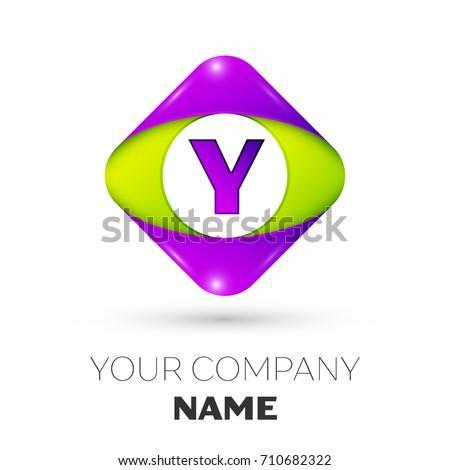
realistic letter y logo symbol in the colorful rhombus on white background .